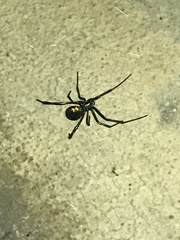
Species: Lactrodectus_hesperus